Engels' pause

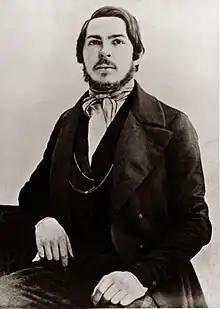
Friedrich Engels, author of "The Condition of the Working Class in England"

The Industrial Revolution, which occurred between the mid-18th and mid-19th centuries, led to an increase in Britain's urban population and economic output due to the modernisation of manufacturing and technology. As per-capita gross domestic product grew, real wages of the British working class remained relatively constant. Capitalists and financiers of new, large-scale manufacturing businesses accumulated the gains from economic development, using them to expand their industries.